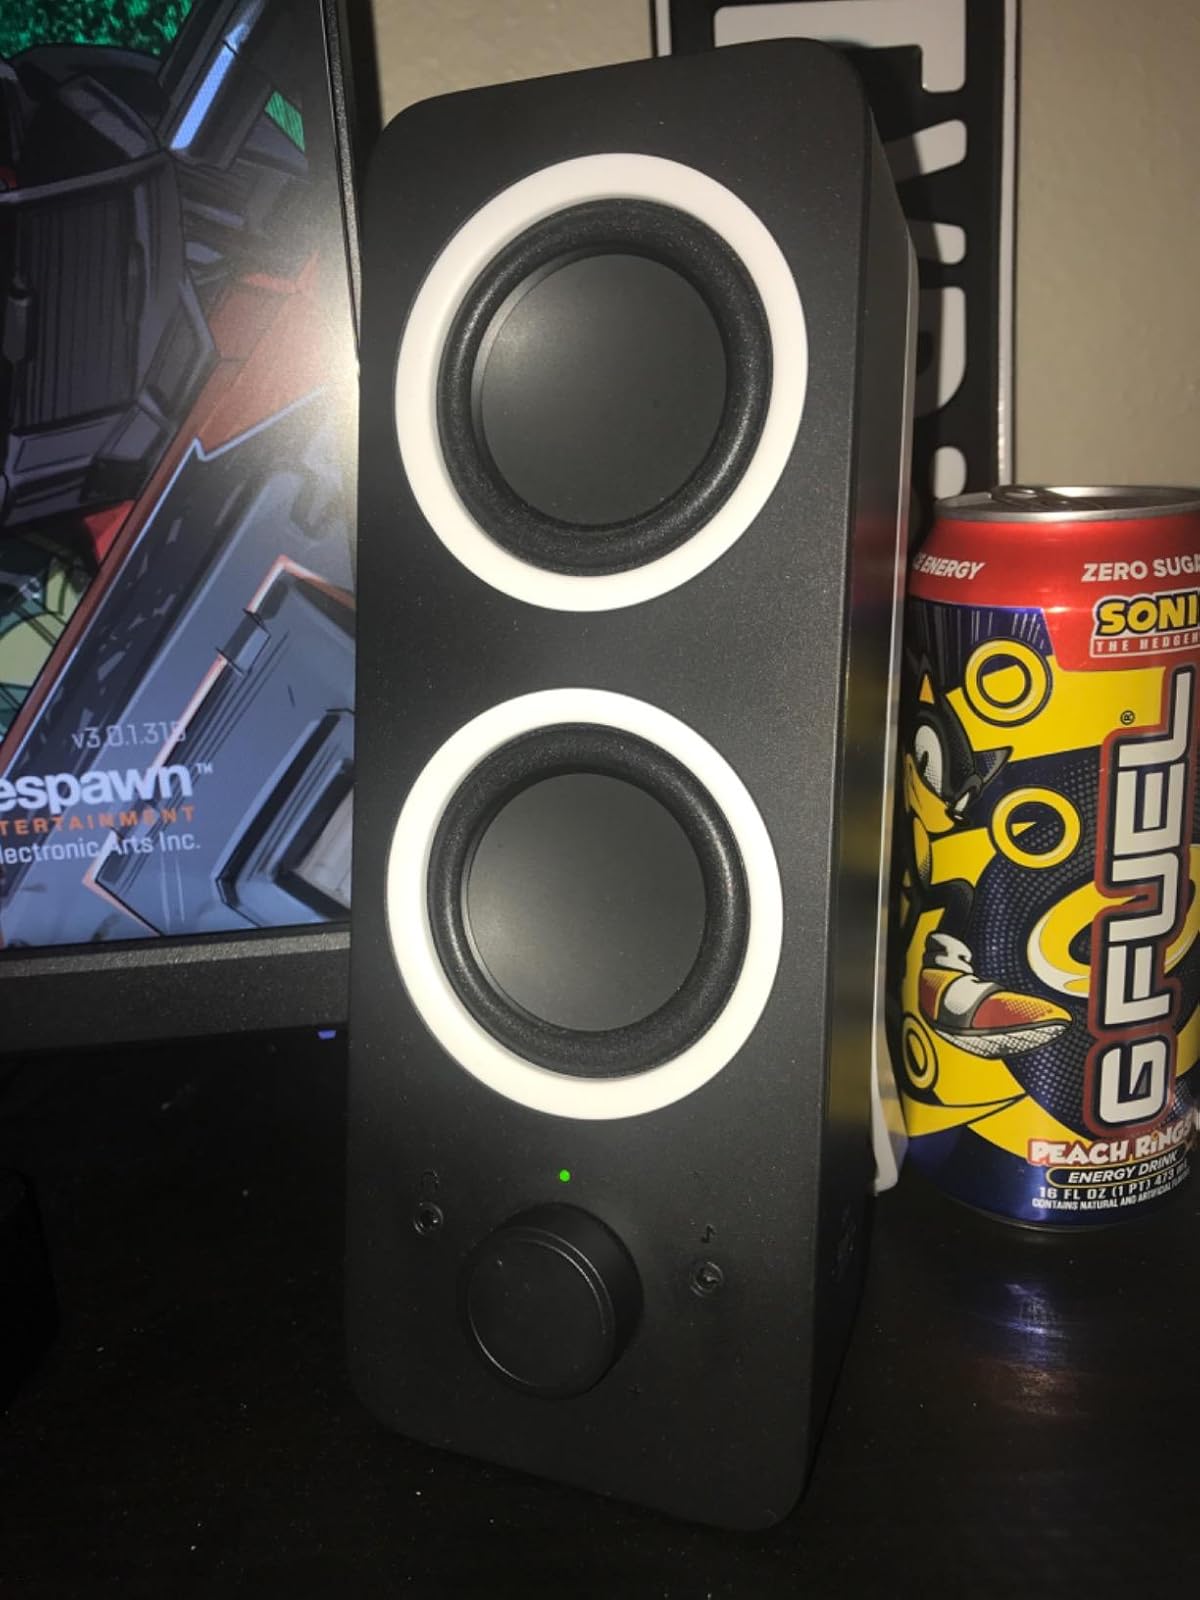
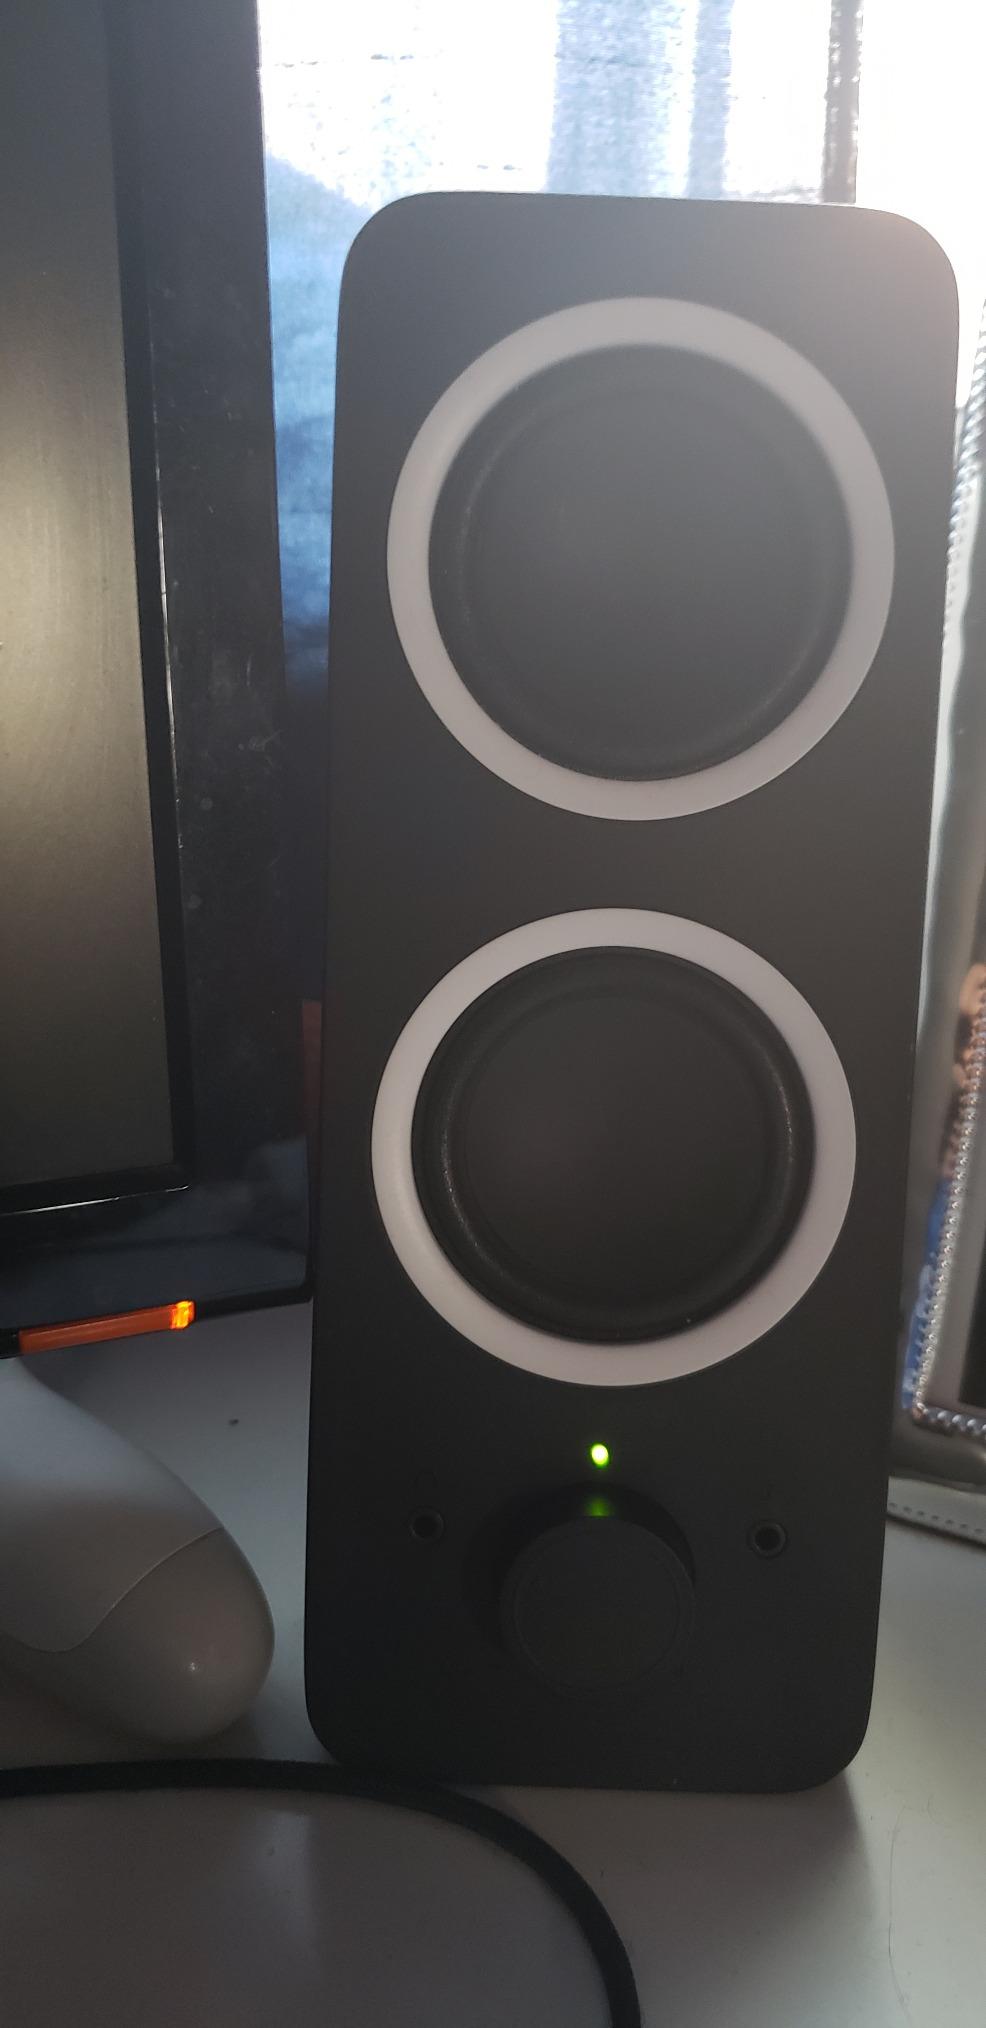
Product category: speaker
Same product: yes